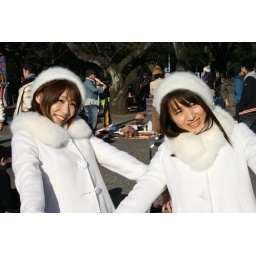
Two girls trying to sell their goods at the flea market in yoyogi park